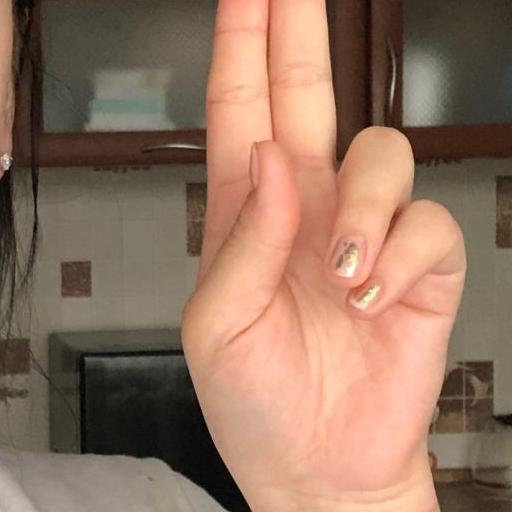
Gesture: two_up